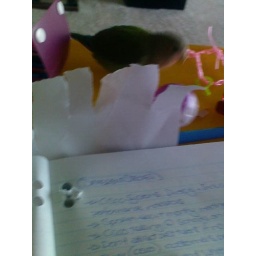
This is elmo being stopped by a paper wall because he chews all of my work.